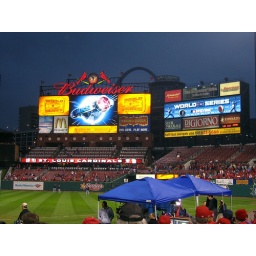
The scoreboard and video board in right-center field. The blue tents cover the Fox broadcasters.